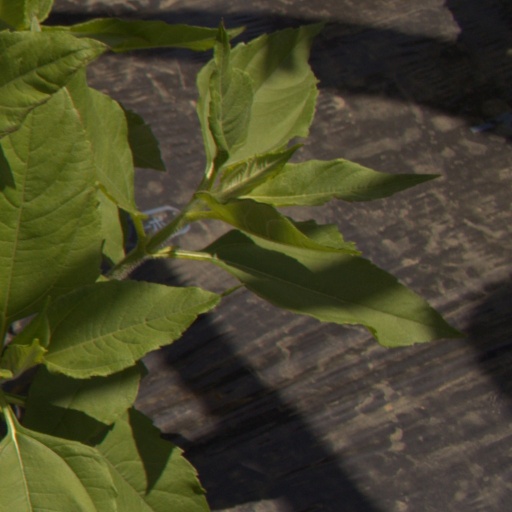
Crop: Jerusalem artichoke